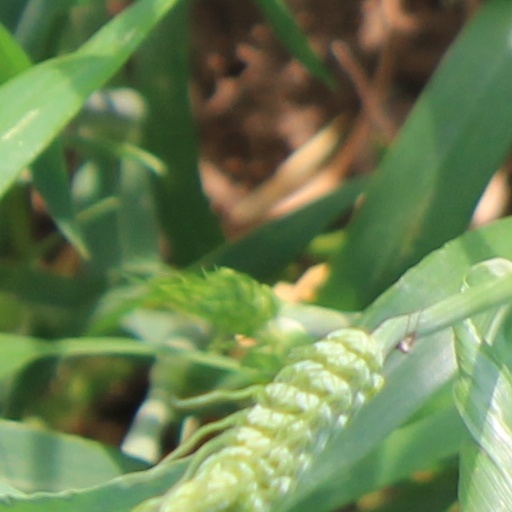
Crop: wheat